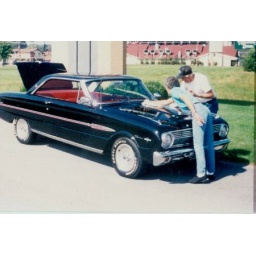
1990`s car shows...found the old pictures in shoe box.